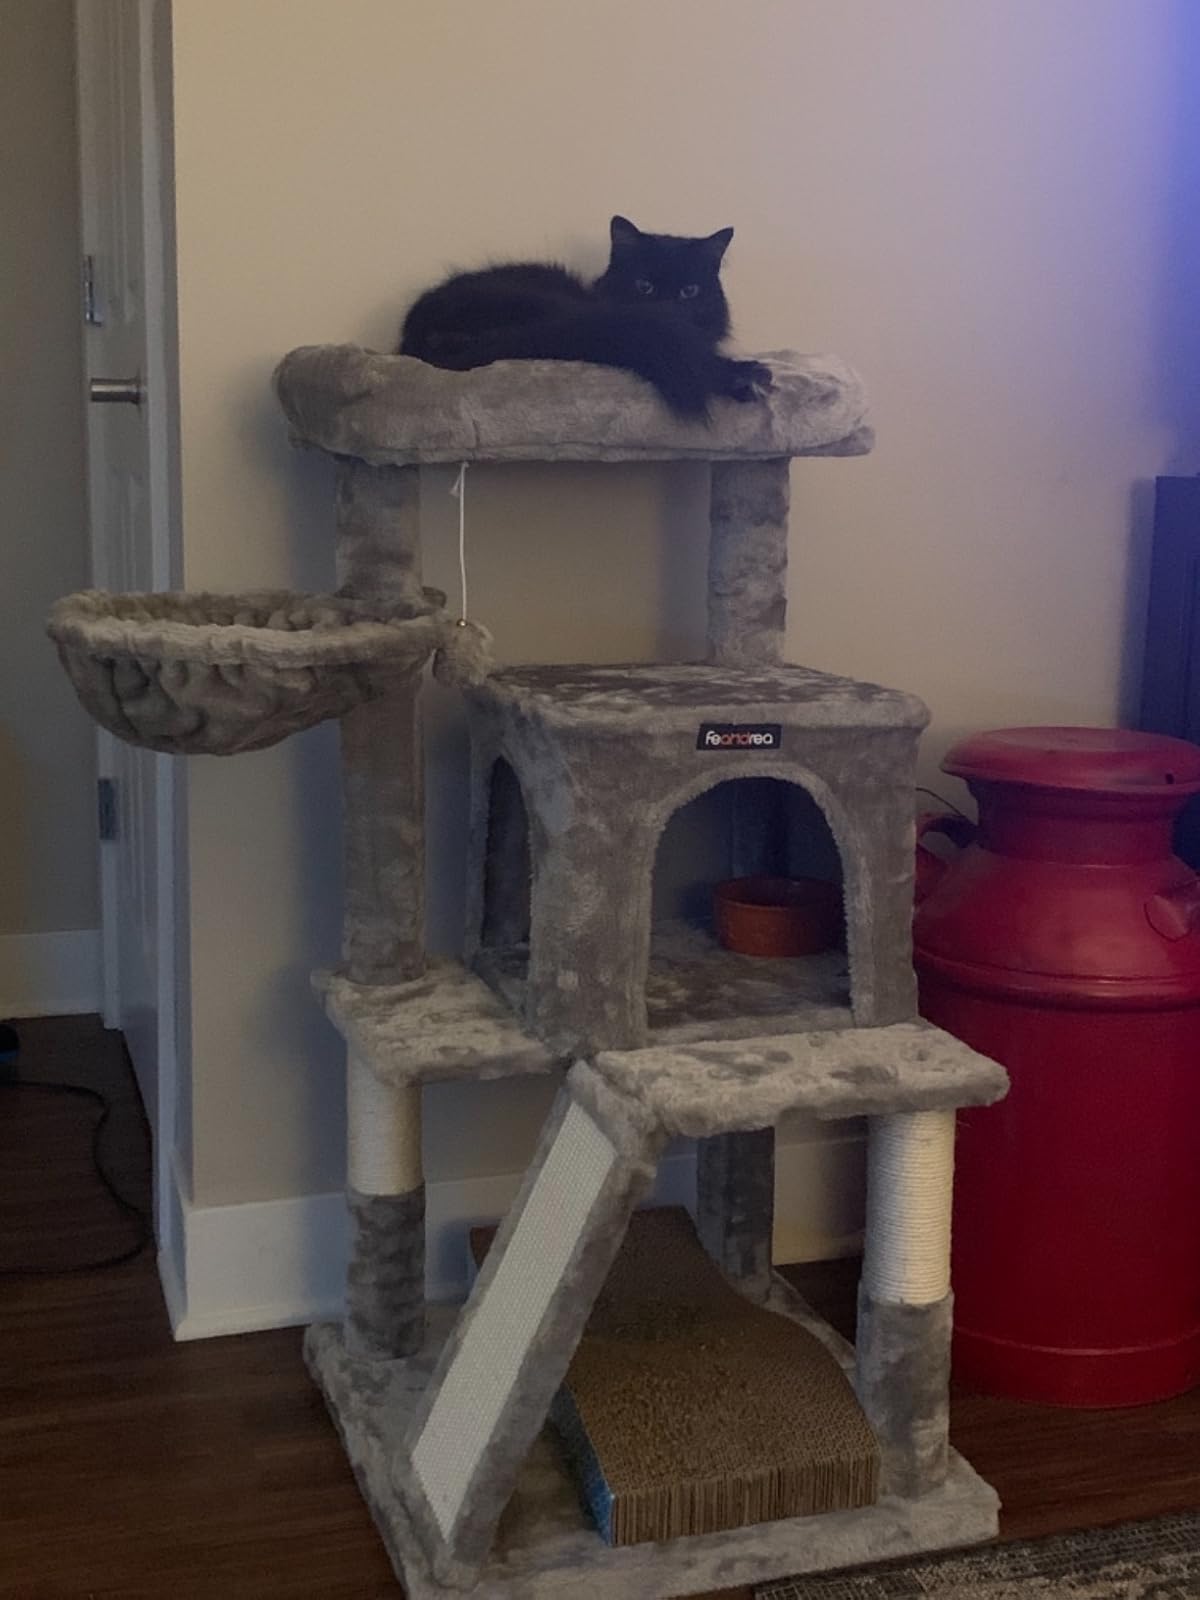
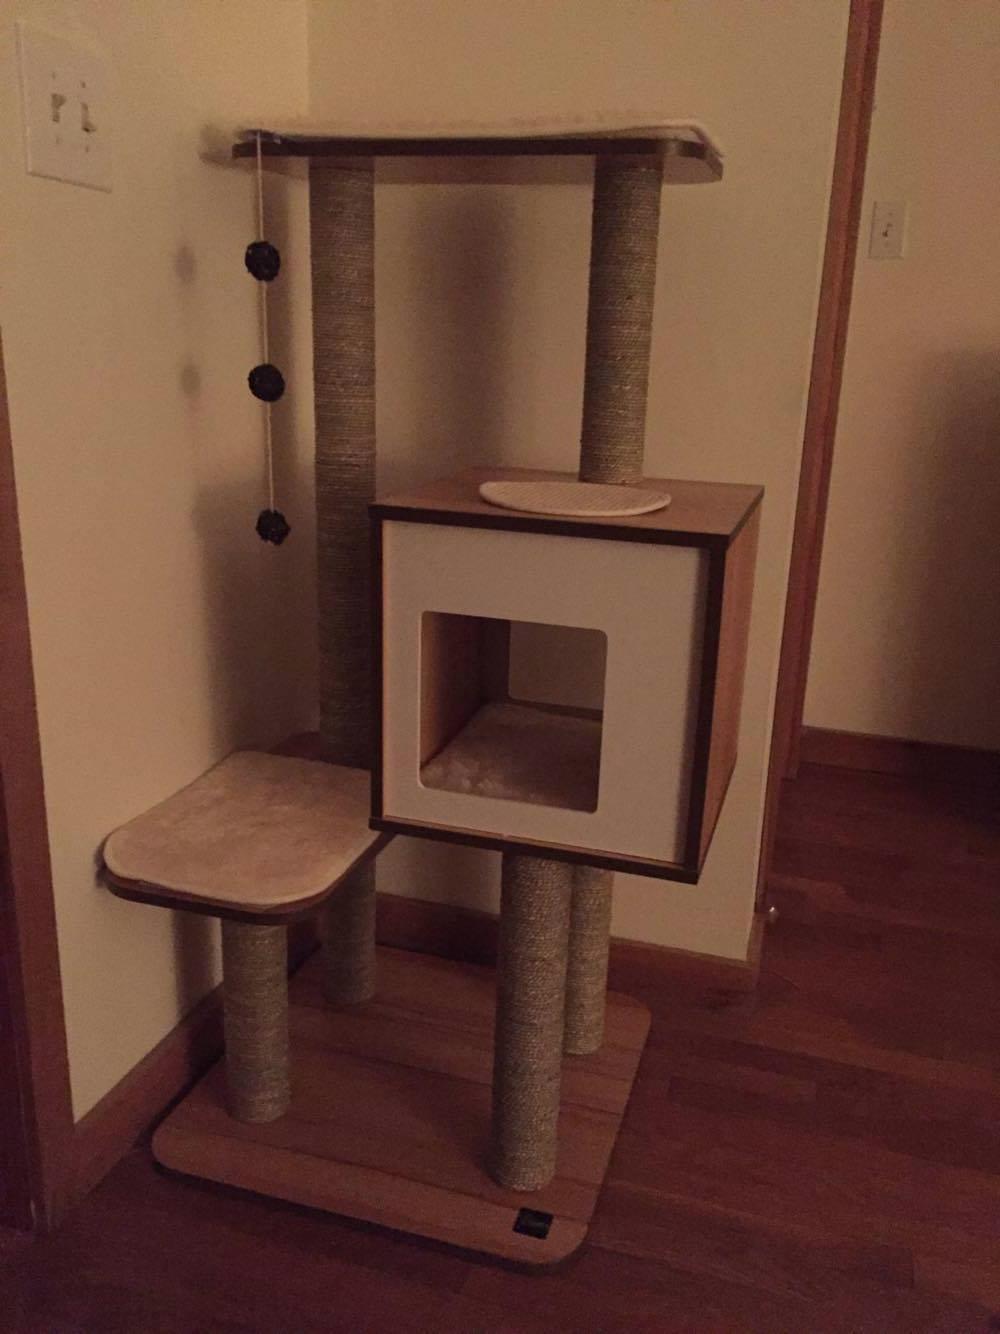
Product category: items_cat tree
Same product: no